New Bern Historic District

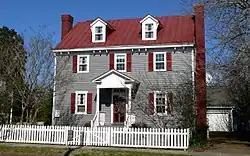
Anne Green Lane House (1805) in 2012

The New Bern Historic District is a national historic district located at New Bern, Craven County, North Carolina. the district contained 492 contributing structures with construction dates ranging from the early 1800s to the mid-20th century. The district contains notable examples of buildings in the Federal and Late Victorian styles.